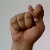
The image shows a hand gesture representing the letter 'T' in Indian Sign Language.